Park Se-wan

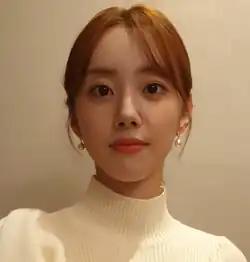
Park in 2022

In 2016, Park made her television acting debut in KBS2's short drama special "The Red Teacher". She started gaining more attention in 2017 with her supporting roles in the coming-of-age series "School 2017" and the romantic comedy drama "I'm Not a Robot".